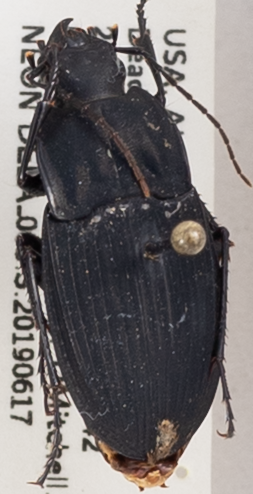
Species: Dicaelus furvus carinatus
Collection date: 2019-06-17
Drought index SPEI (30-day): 0.414
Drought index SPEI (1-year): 1.01
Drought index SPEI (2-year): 1.69